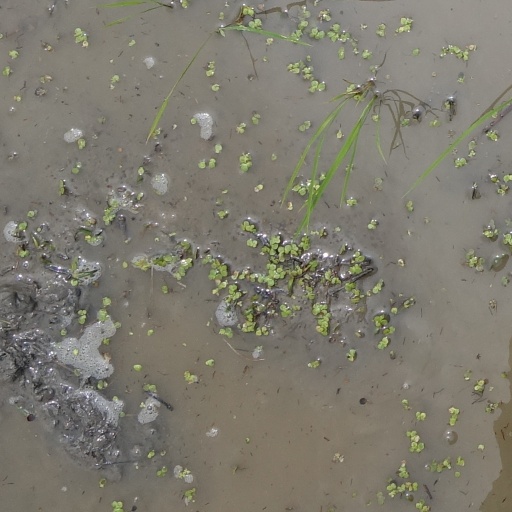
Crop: rice